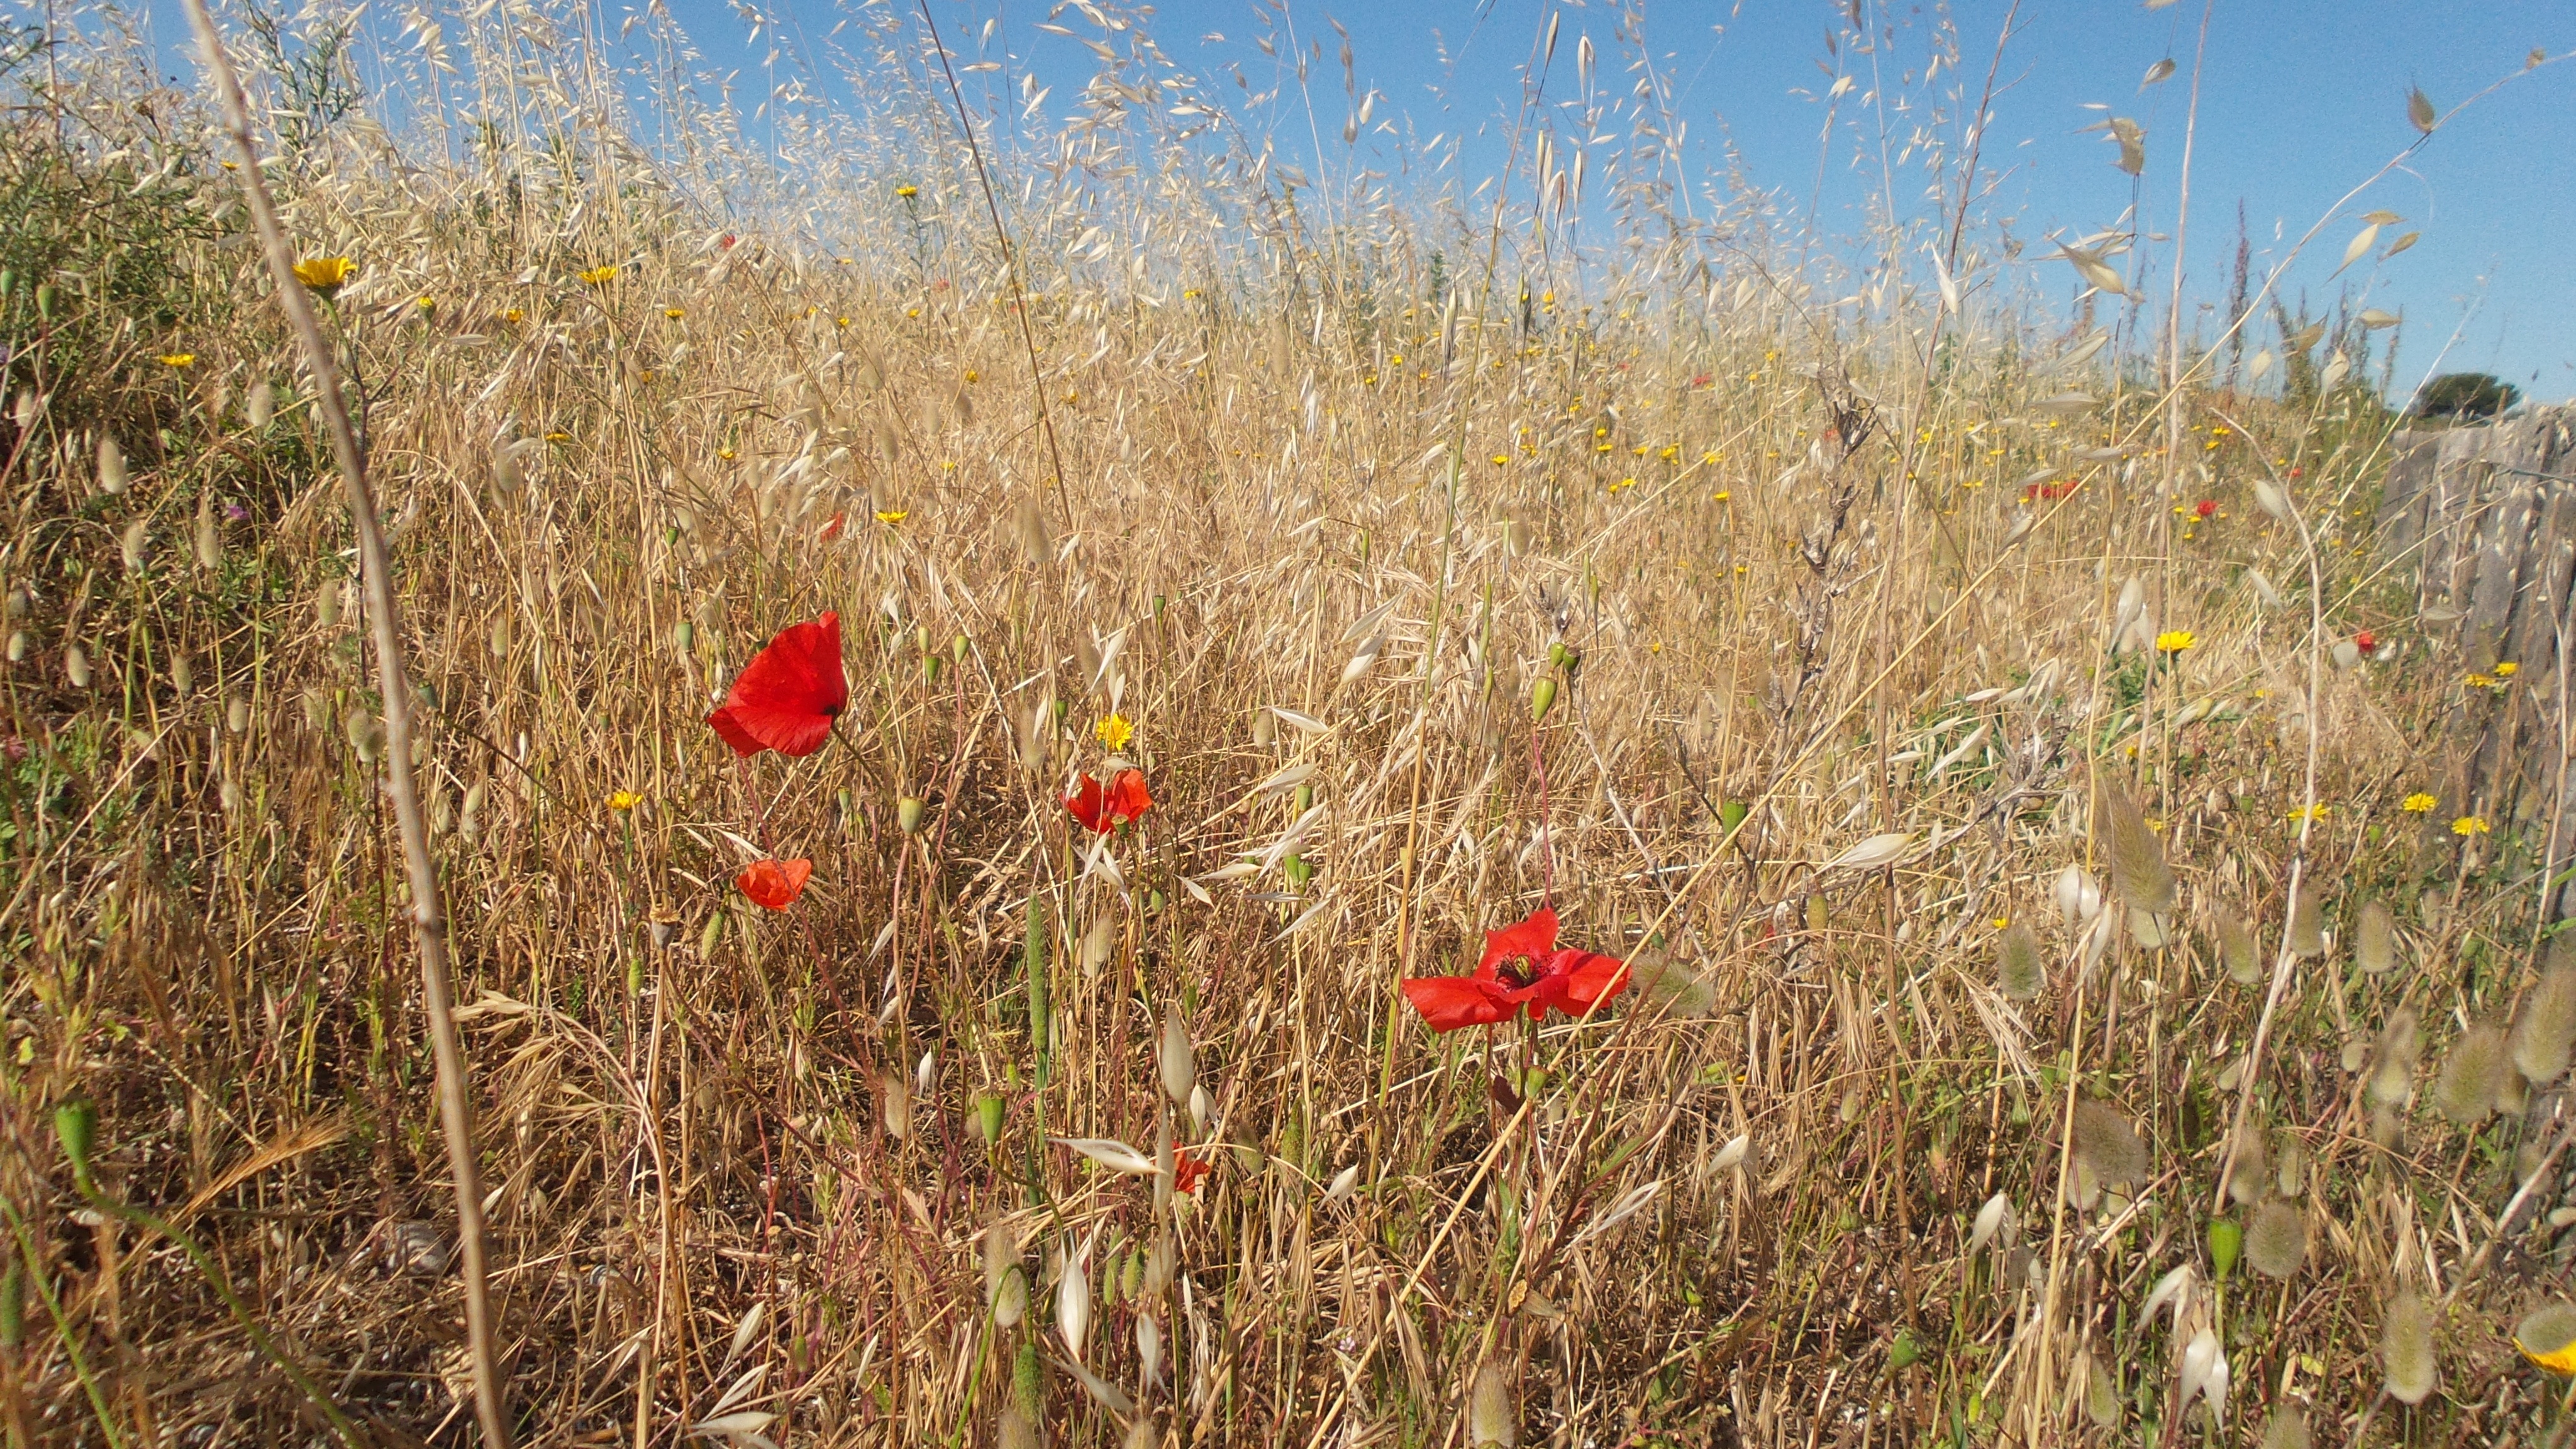
grass, plant, field, meadow, prairie, flower, summer, dry, autumn, flora, wildflower, grassland, wetland, crazy, poppy, habitat, herbs, ecosystem, steppe, flowering plant, the nature, natural environment, grass family, land plant